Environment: lab
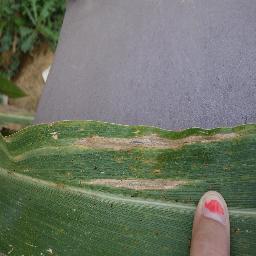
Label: northern_corn_leaf_blight